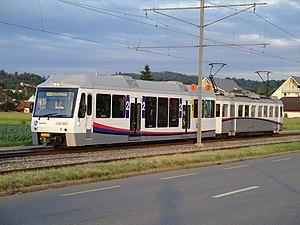
Le Wynental- und Suhrentalbahn est une entreprise ferroviaire suisse dont la ligne de 32,2 km est à voie métrique, reliant Aarau à Schöftland dans la partie argovienne de la vallée du Suhrental, à Menziken dans la vallée du Wynental.